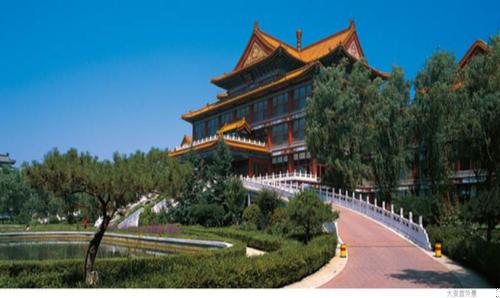
地标名称：香河第一城-大安宫
所在城市：廊坊市·香河县